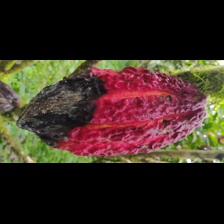
Label: phytophthora